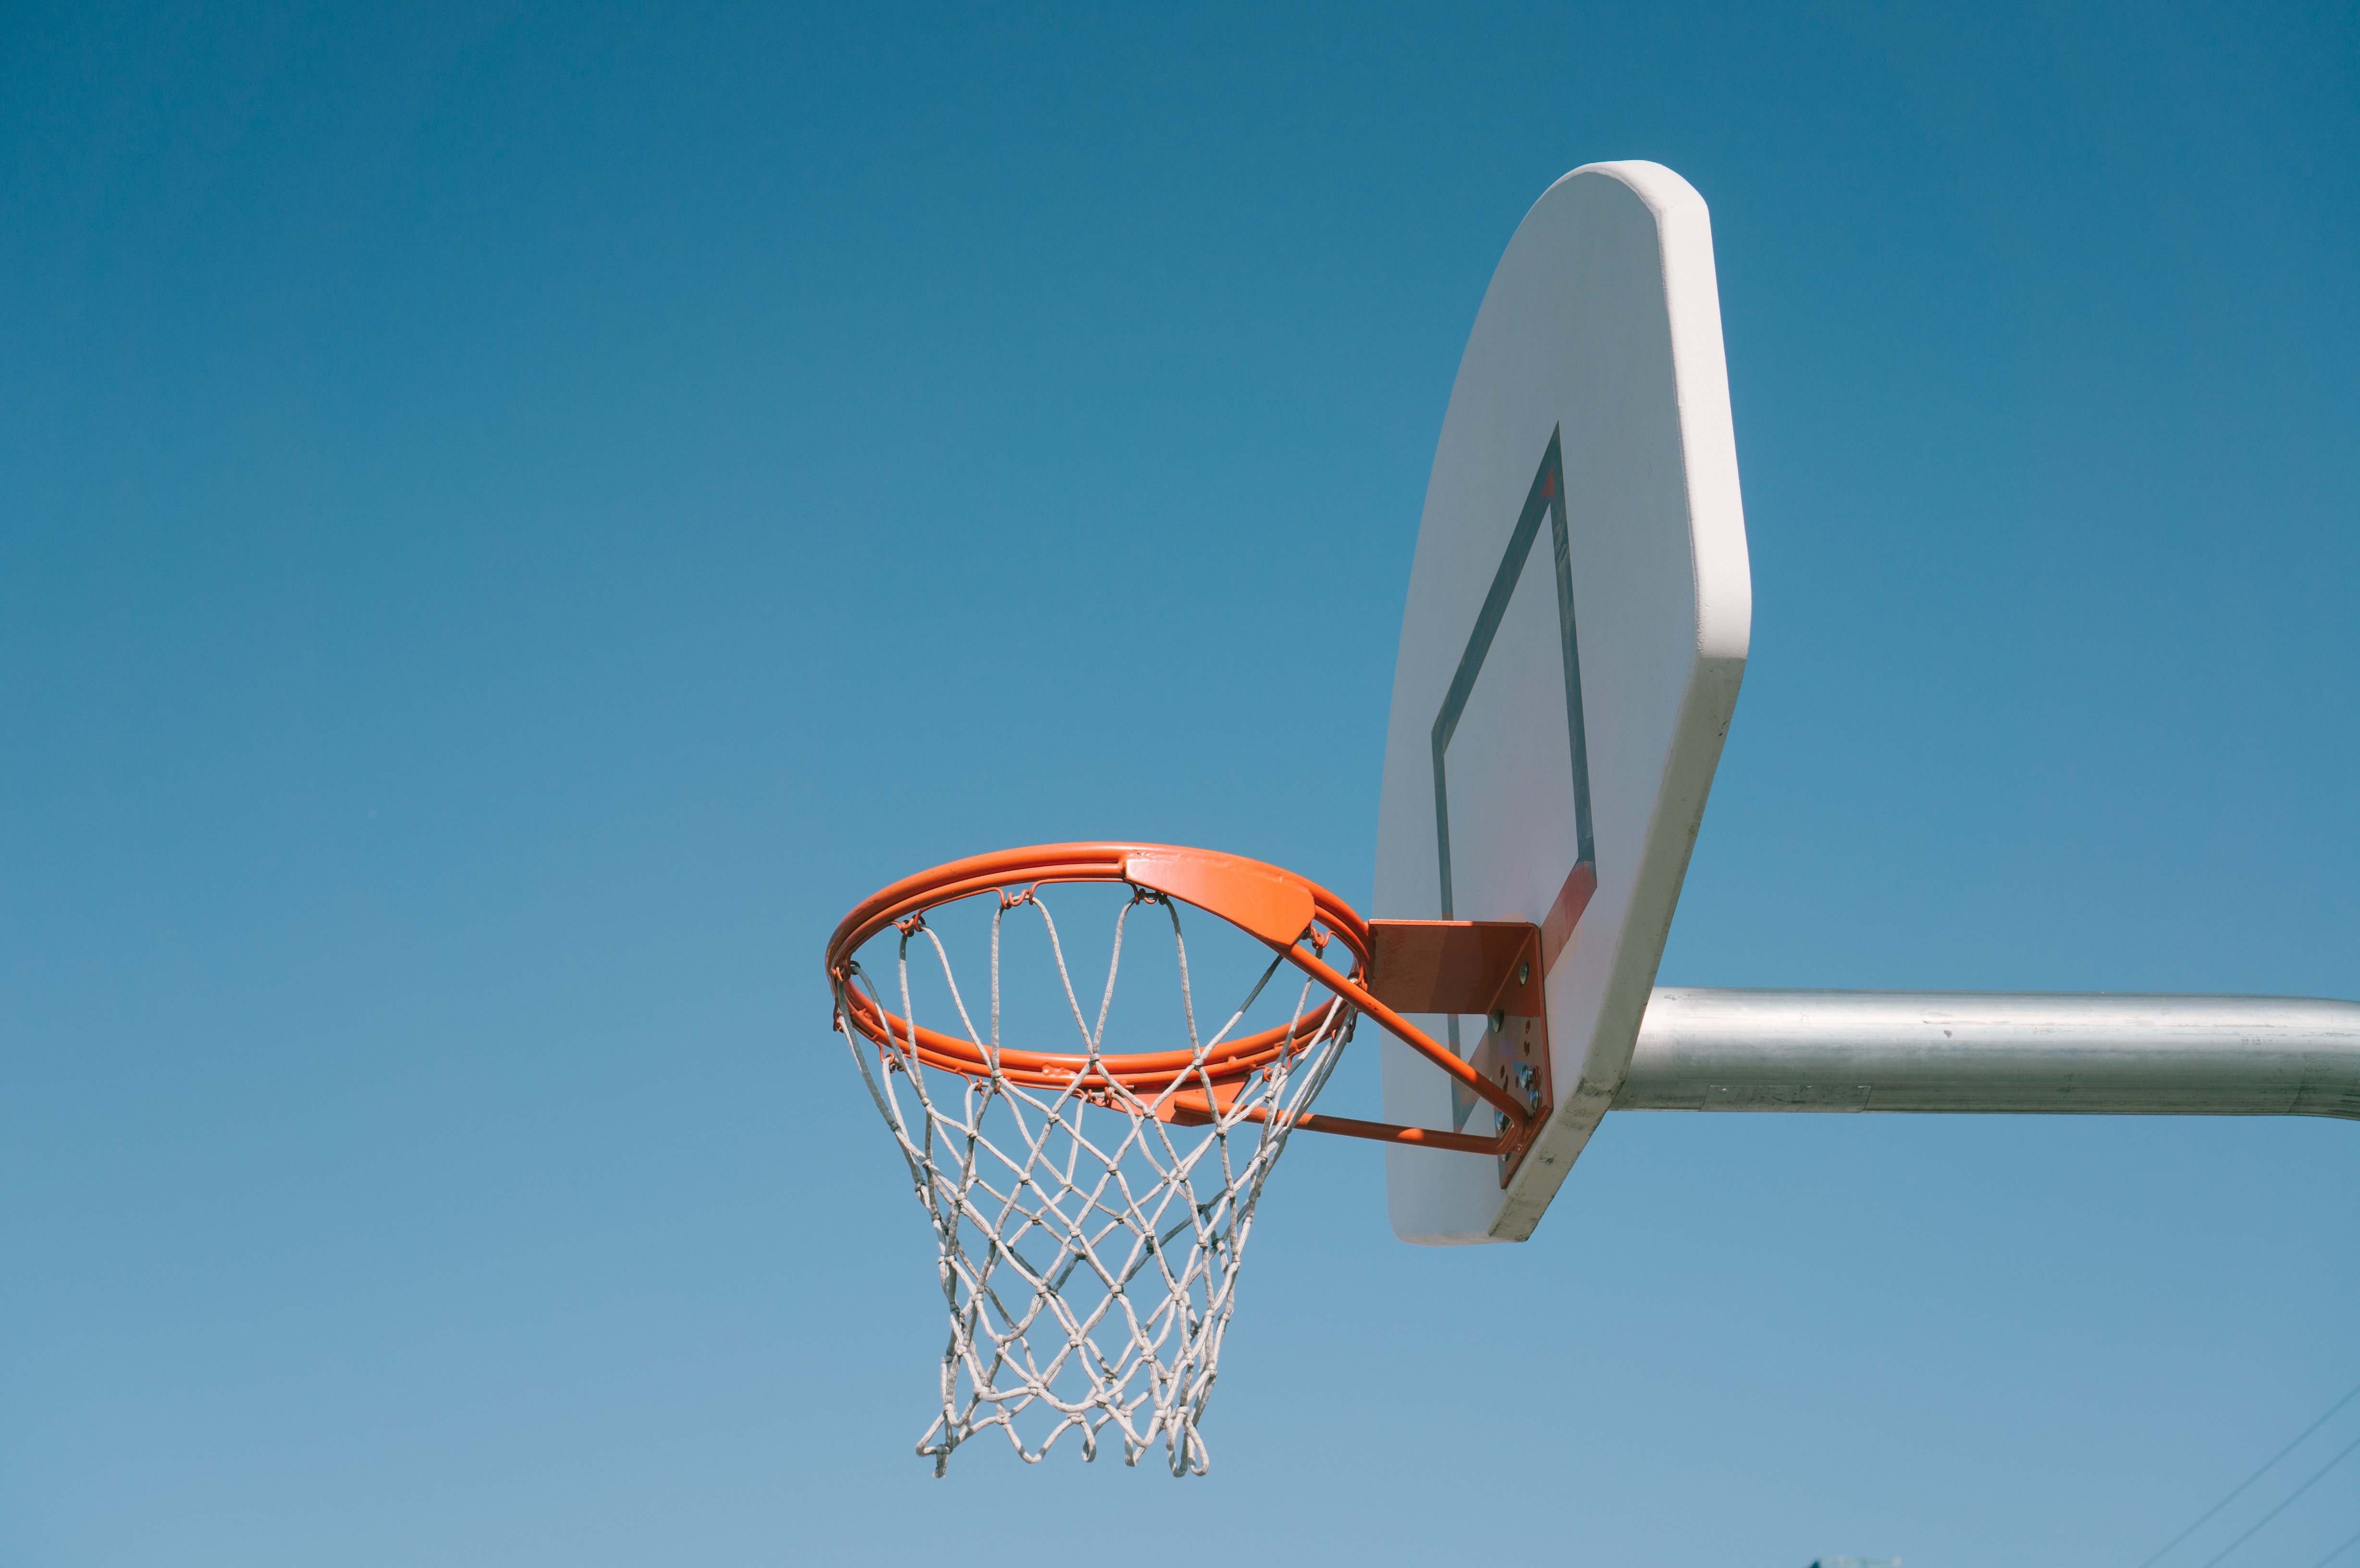
wing, sky, wind, vehicle, blue, lighting, energy, atmosphere of earth, surfing equipment and supplies, electronics accessory